Zwiesel–Bodenmais railway

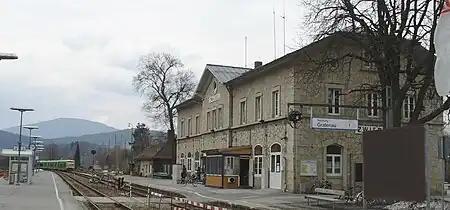
Zwiesel station

On 9 August 1928 the first test run on the line took place. At the official opening on 3 September 1928 people massed at the stations and halts and the newly opened railway carried about 2,500 passengers to Bodenmais that day. All the reports expressed hopes that the line would soon be extended through the Zeller Valley ("Zellertal").